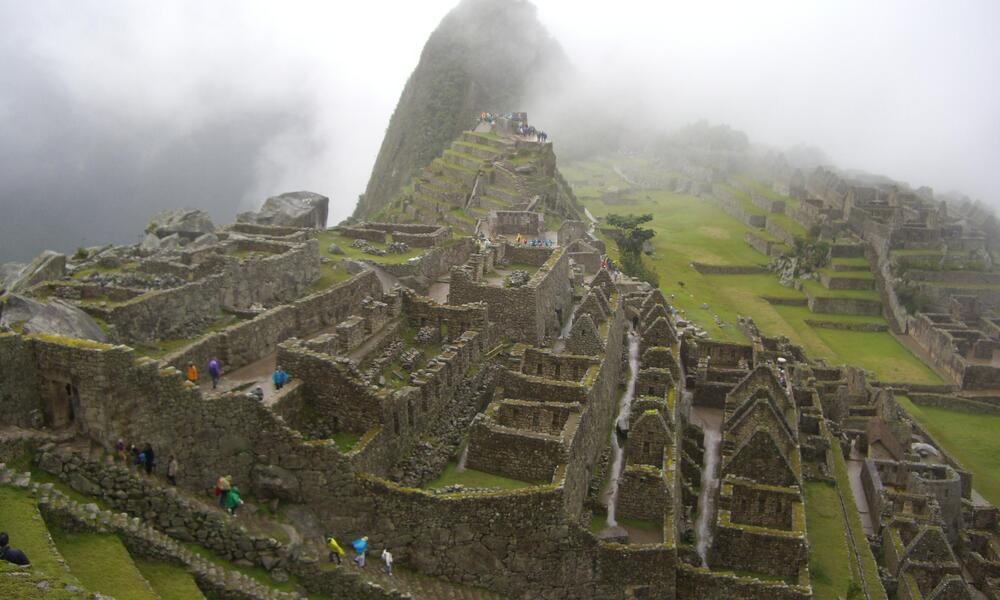
Landmark: Machu Picchu